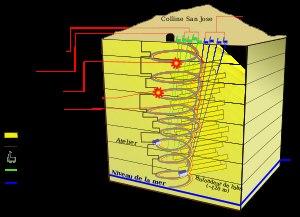
L’accident minier de Copiapó est un effondrement survenu le 5 août 2010 dans la mine de San José extrayant du cuivre et de l'or au nord de Copiapó au Chili, qui laisse 33 mineurs bloqués sous terre. Initialement considérés comme morts, ces derniers surnommés Los 33 ont pu se mettre à l'abri dans un refuge de la mine et donner un signe de vie. Les opérations de sauvetage qui ont duré deux mois et 10 jours ont un très fort retentissement national et international. Leur remontée à la surface, un à un, le 13 octobre 2010, après 69 jours sous terre, en présence du Président du Chili Sebastián Piñera, est diffusée en direct par plusieurs télévisions à travers le monde.